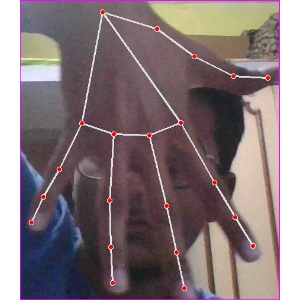
अक्षर: ढ